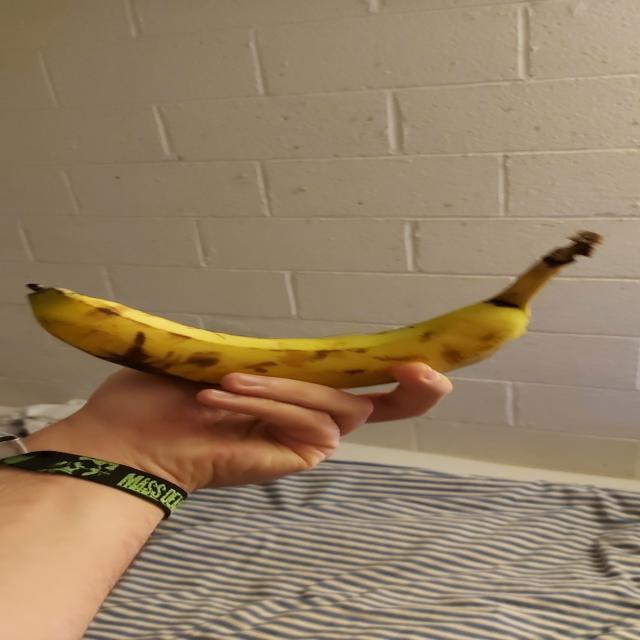
Label: bananas